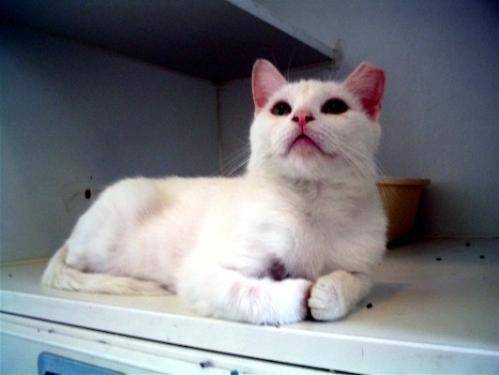
Label: cat